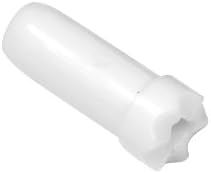
TenPoint Omni-Nock Crossbow Arrow Nocks .284 ID, White, 12 Pack (HEA-230.12)
Category: Sports & Outdoors
TenPoint Omni-Nocks for FMJ Arrows. Package of 12. Nock color is white. Will fit any shaft with a .284 inside diameter. TenPoint’s patented Omni-Nock makes other nocks obsolete when it comes to your arrow. The Omni-Nock design features six micro-grooves that form three bowstring channels which eliminate the indexing problem associated with moon and capture nocks. Because the channel "holds" the bowstring in place, the Omni-Nock also prevents flat-nock "shoot-over" or "shoot-under", a growing problem with today's narrow crossbows with acute string angles.
Features: TenPoint’s patented Omni-Nock makes other nocks obsolete when it comes to your arrow | Nock color is WHITE | Fits ANY ARROW with a .284" inside diameter | Omni-Nock design features SIX MICRO GROOVES that form three bowstring channels which ELIMINATE THE INDEXING PROBLEM associated with moon and capture nocks | Channel "holds" the bowstring in place, the Omni-Nock also prevents flat-nock "shoot-over" or "shoot-under", a growing problem with today's narrow crossbows with acute string angles